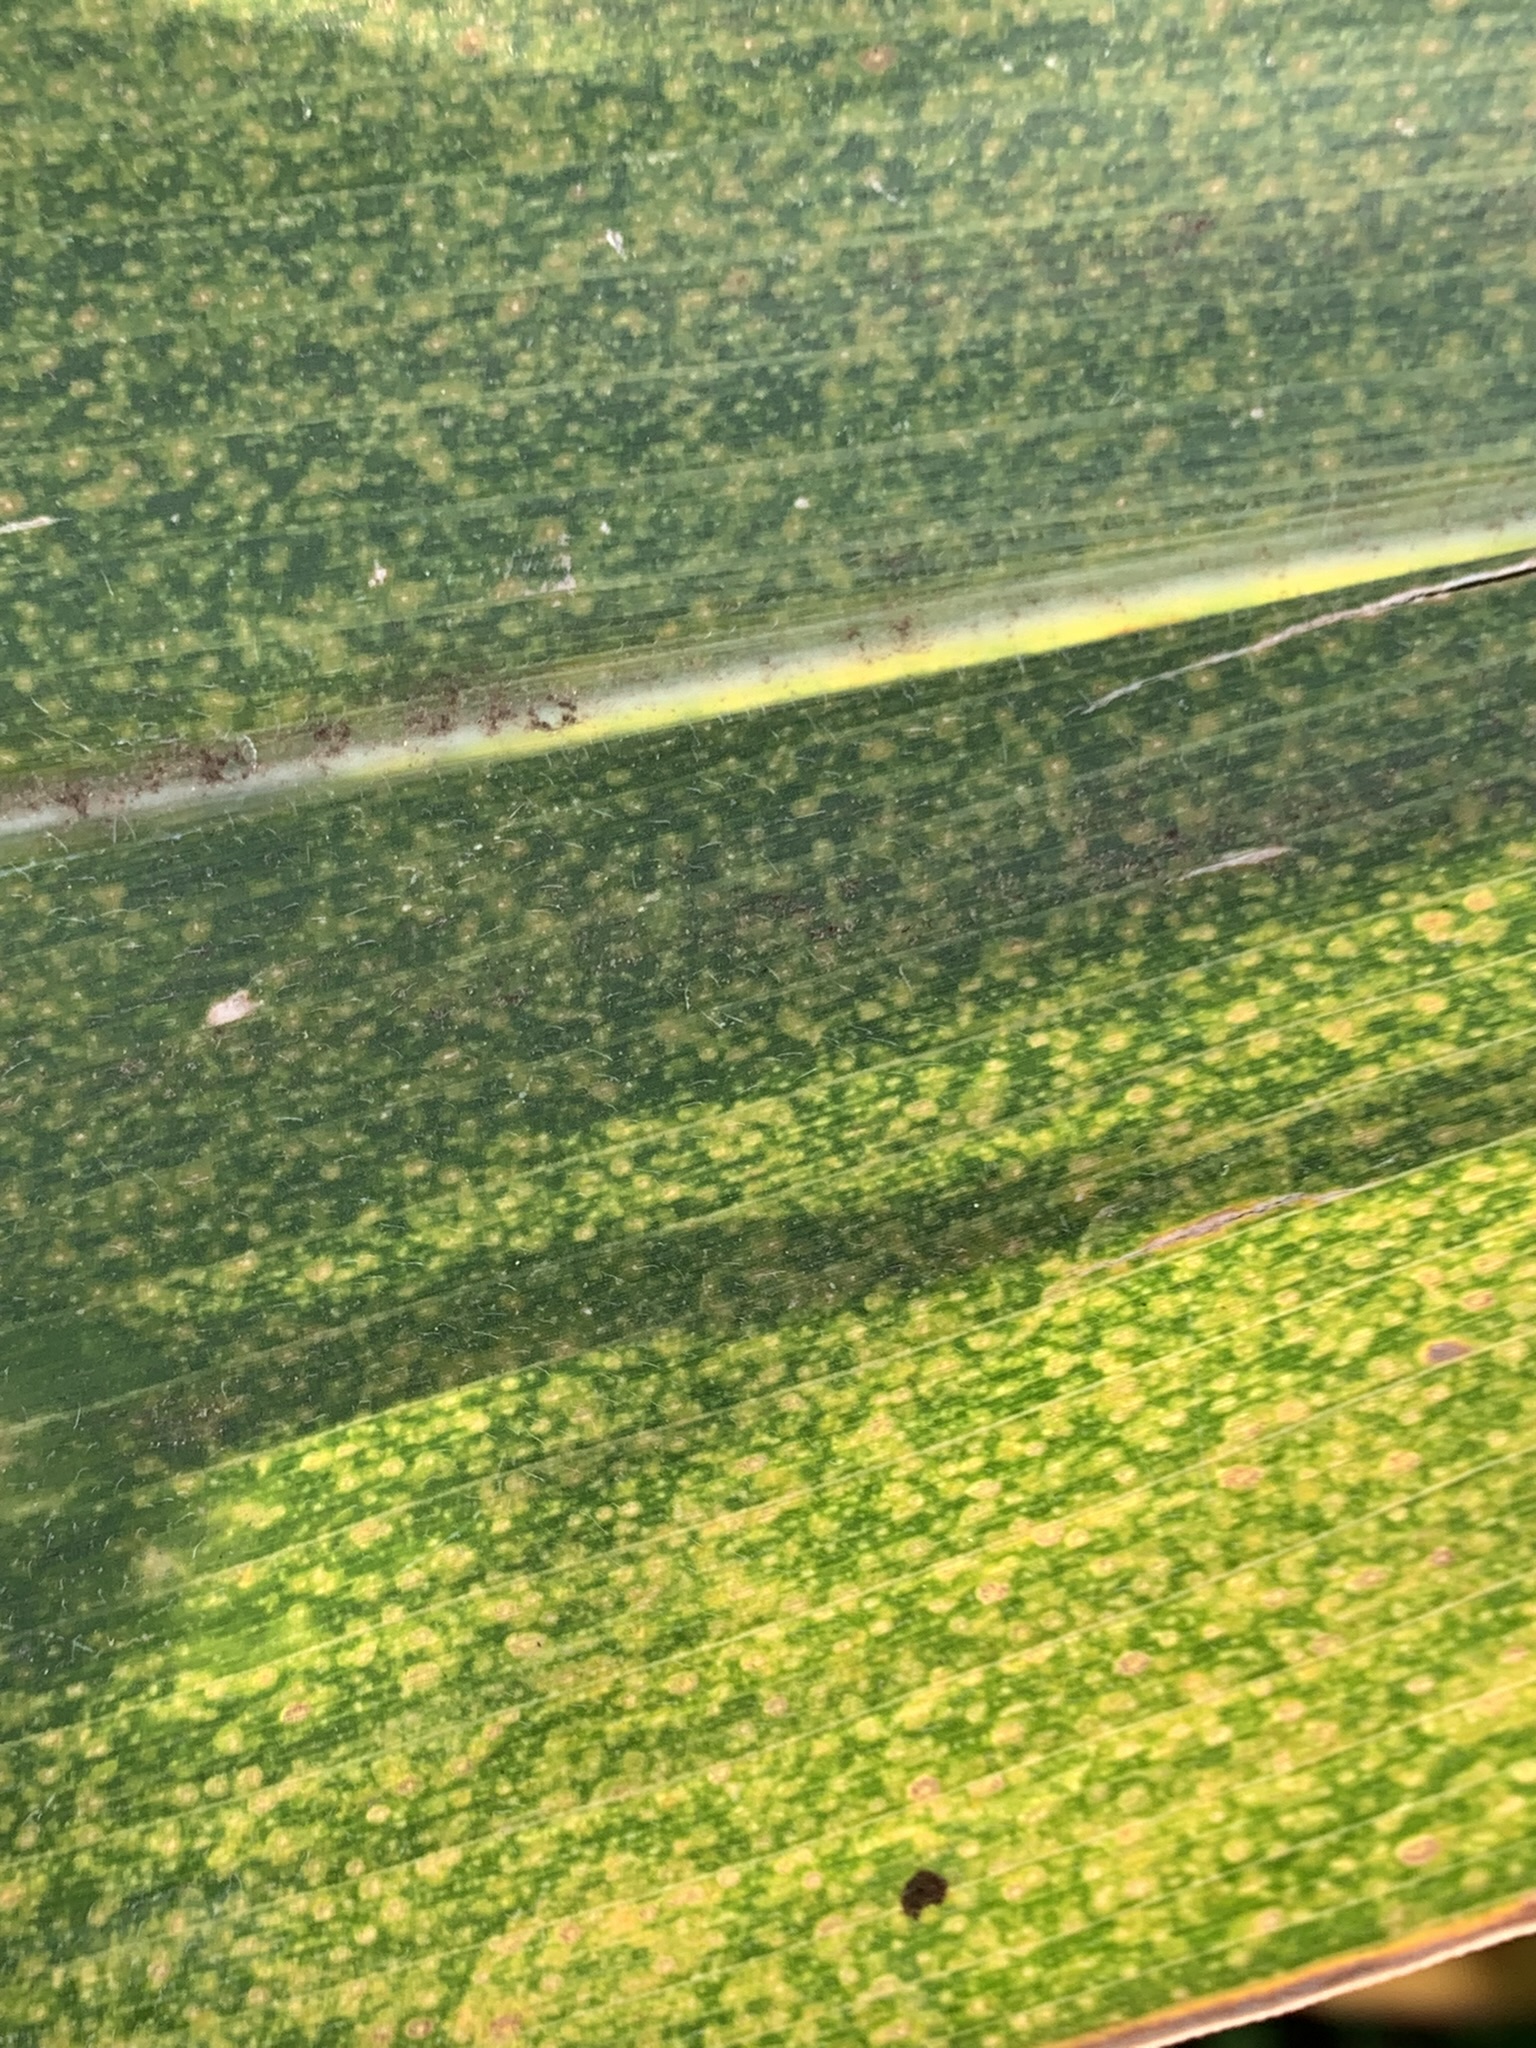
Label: MLN